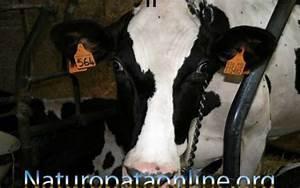
cow